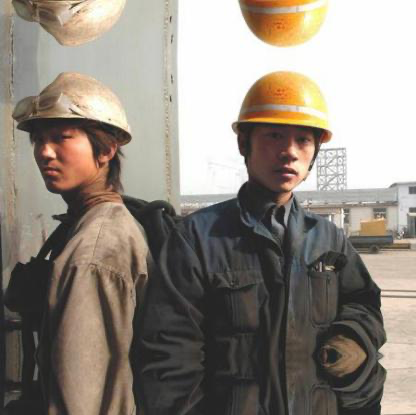
Objects in the image:
label: helmet
label: helmet
label: helmet
label: helmet